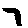
Label: 7